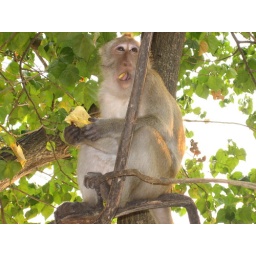
Cool monkeys on the beach in Thailand